Linus Gerdemann

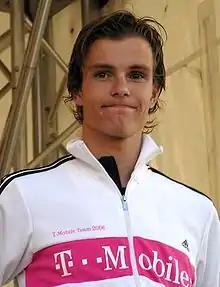
Gerdemann at the 2006 Deutschland Tour.

Linus Gerdemann (born 16 September 1982) is a German former professional road bicycle racer, who won a stage in the 2007 Tour de France and led the general classification for two days, wearing the yellow jersey.